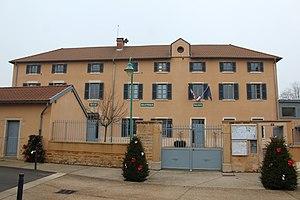
Mairie de Garnerans.